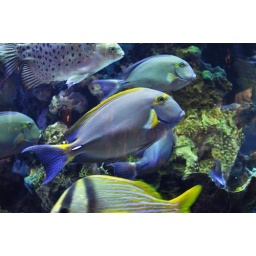
Don't bargain for fish which are still in the water